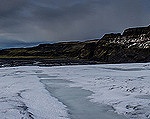
Scene: Outdoor